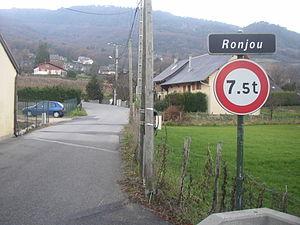
Ronjou, un lieu-dit de la commune de Saint-Baldoph près de Chambéry en Savoie, en décembre 2006. Photo personnelle.
Un lieu-dit est un endroit de faible étendue auquel est associé un nom propre qui peut être un appellatif toponymique, un anthroponyme pris de manière absolue ou suivi d'un suffixe ou encore un composé des deux. On fait souvent l'amalgame entre hameau et lieu-dit. La différence tient au fait que, contrairement au hameau, un lieu-dit n'est pas forcément un lieu habité, il peut être un champ, un carrefour ou encore un bois. Il s'agit en fait d'un lieu marqué dans le paysage par un établissement ou un aménagement humain, sélectionné parmi l'ensemble des microtoponymes dans la nomenclature, la cartographie et la signalétique officielle des lieux d'un pays.